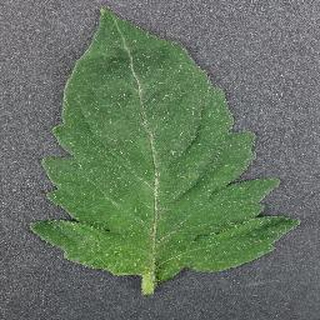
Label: healthy_tomato